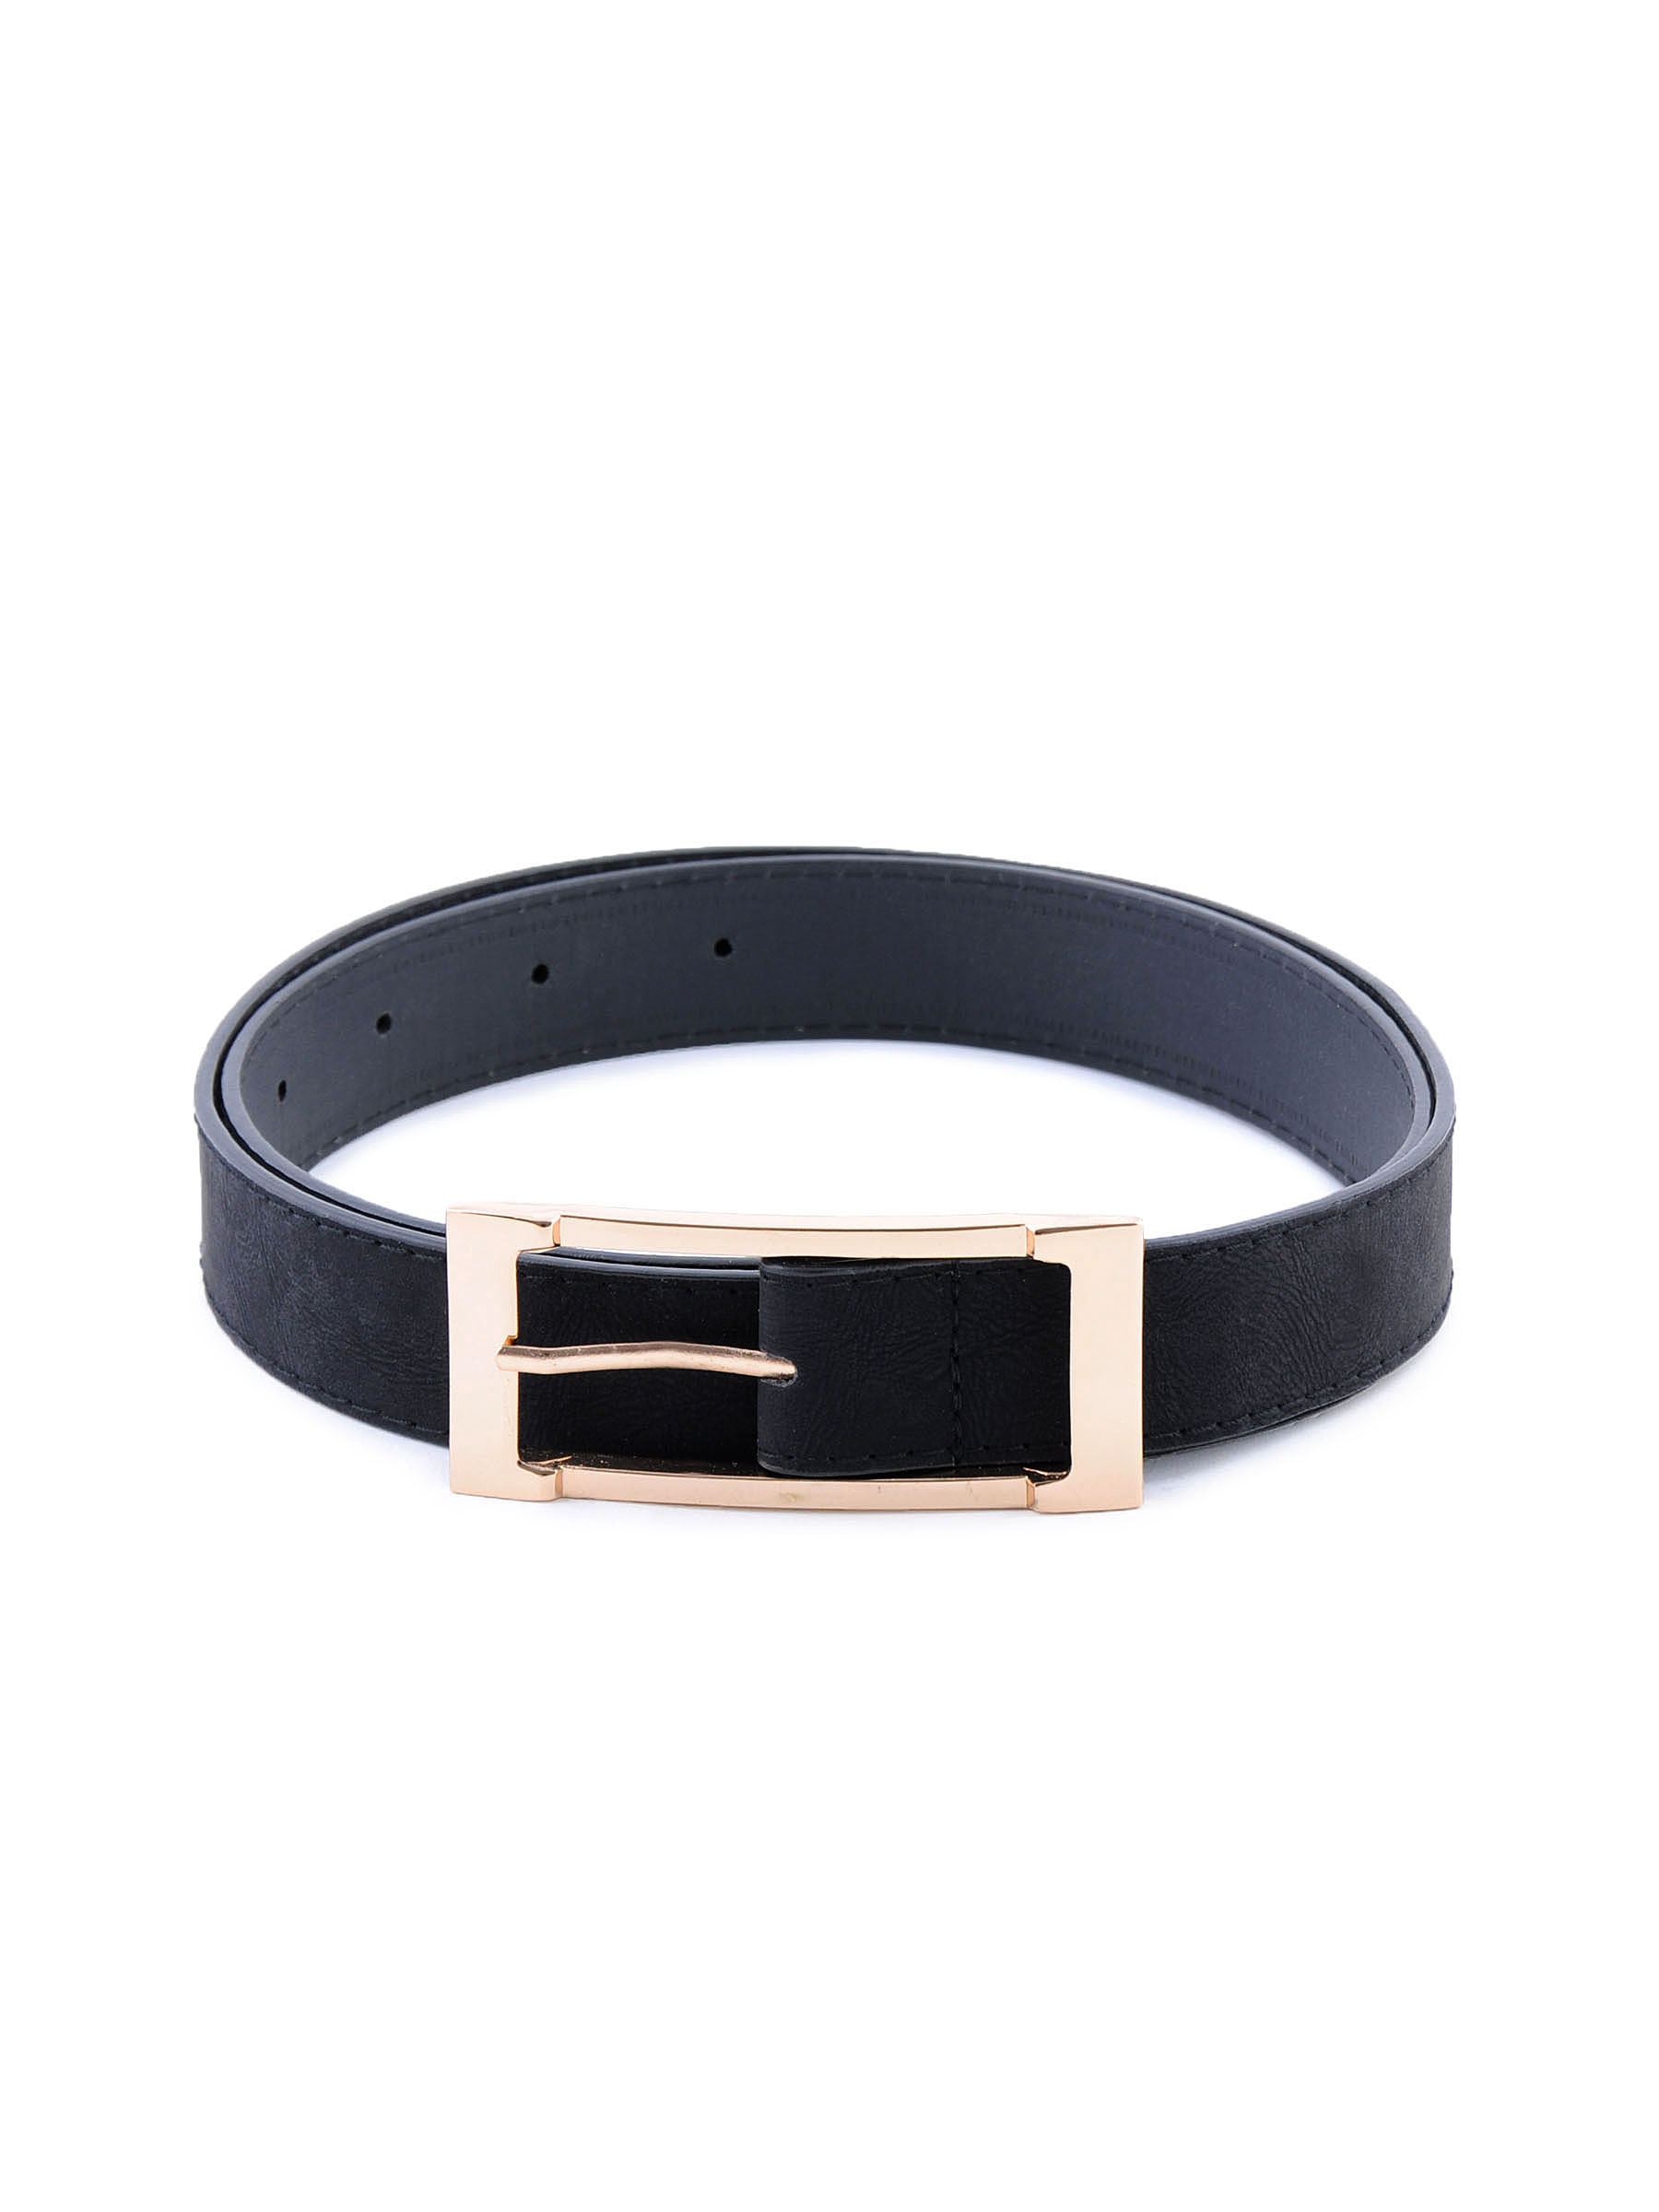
Lino Perros Women Ladies Belts Black Black Belts
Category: Accessories / Belts / Belts
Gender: Women
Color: Black
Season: Winter 2015
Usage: Casual